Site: brandenburg
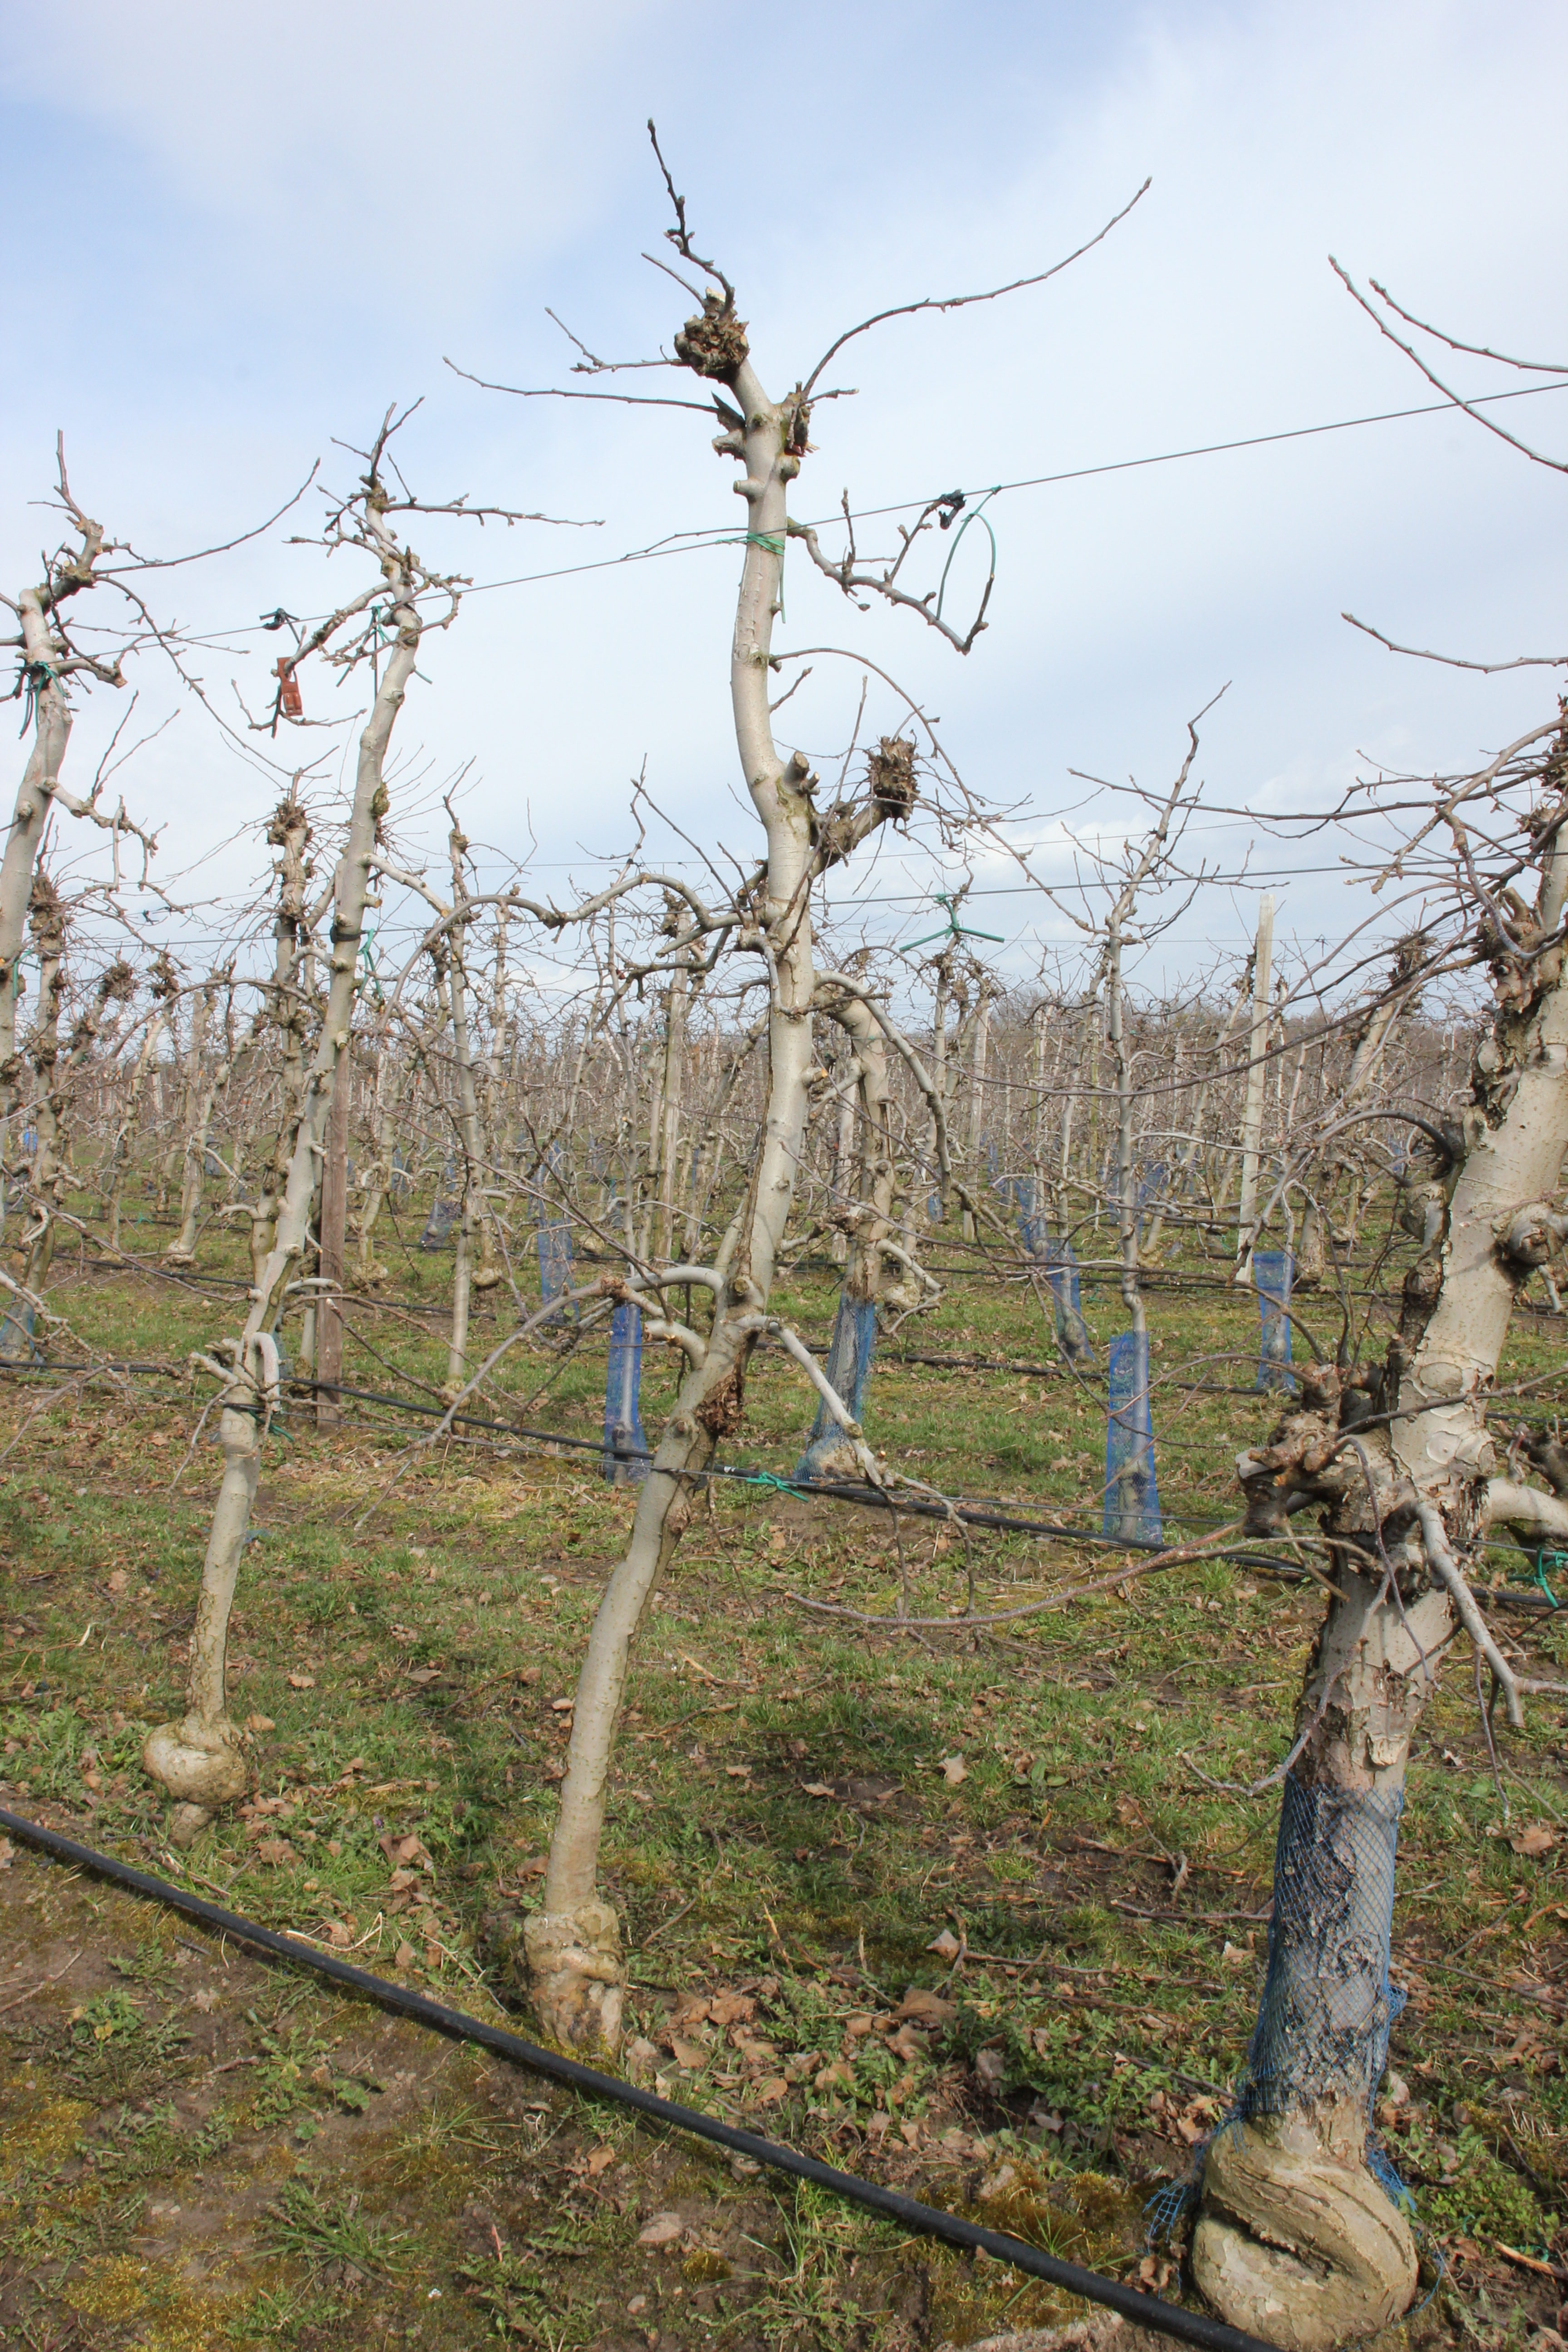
Growth stage (BBCH 01): Bud development